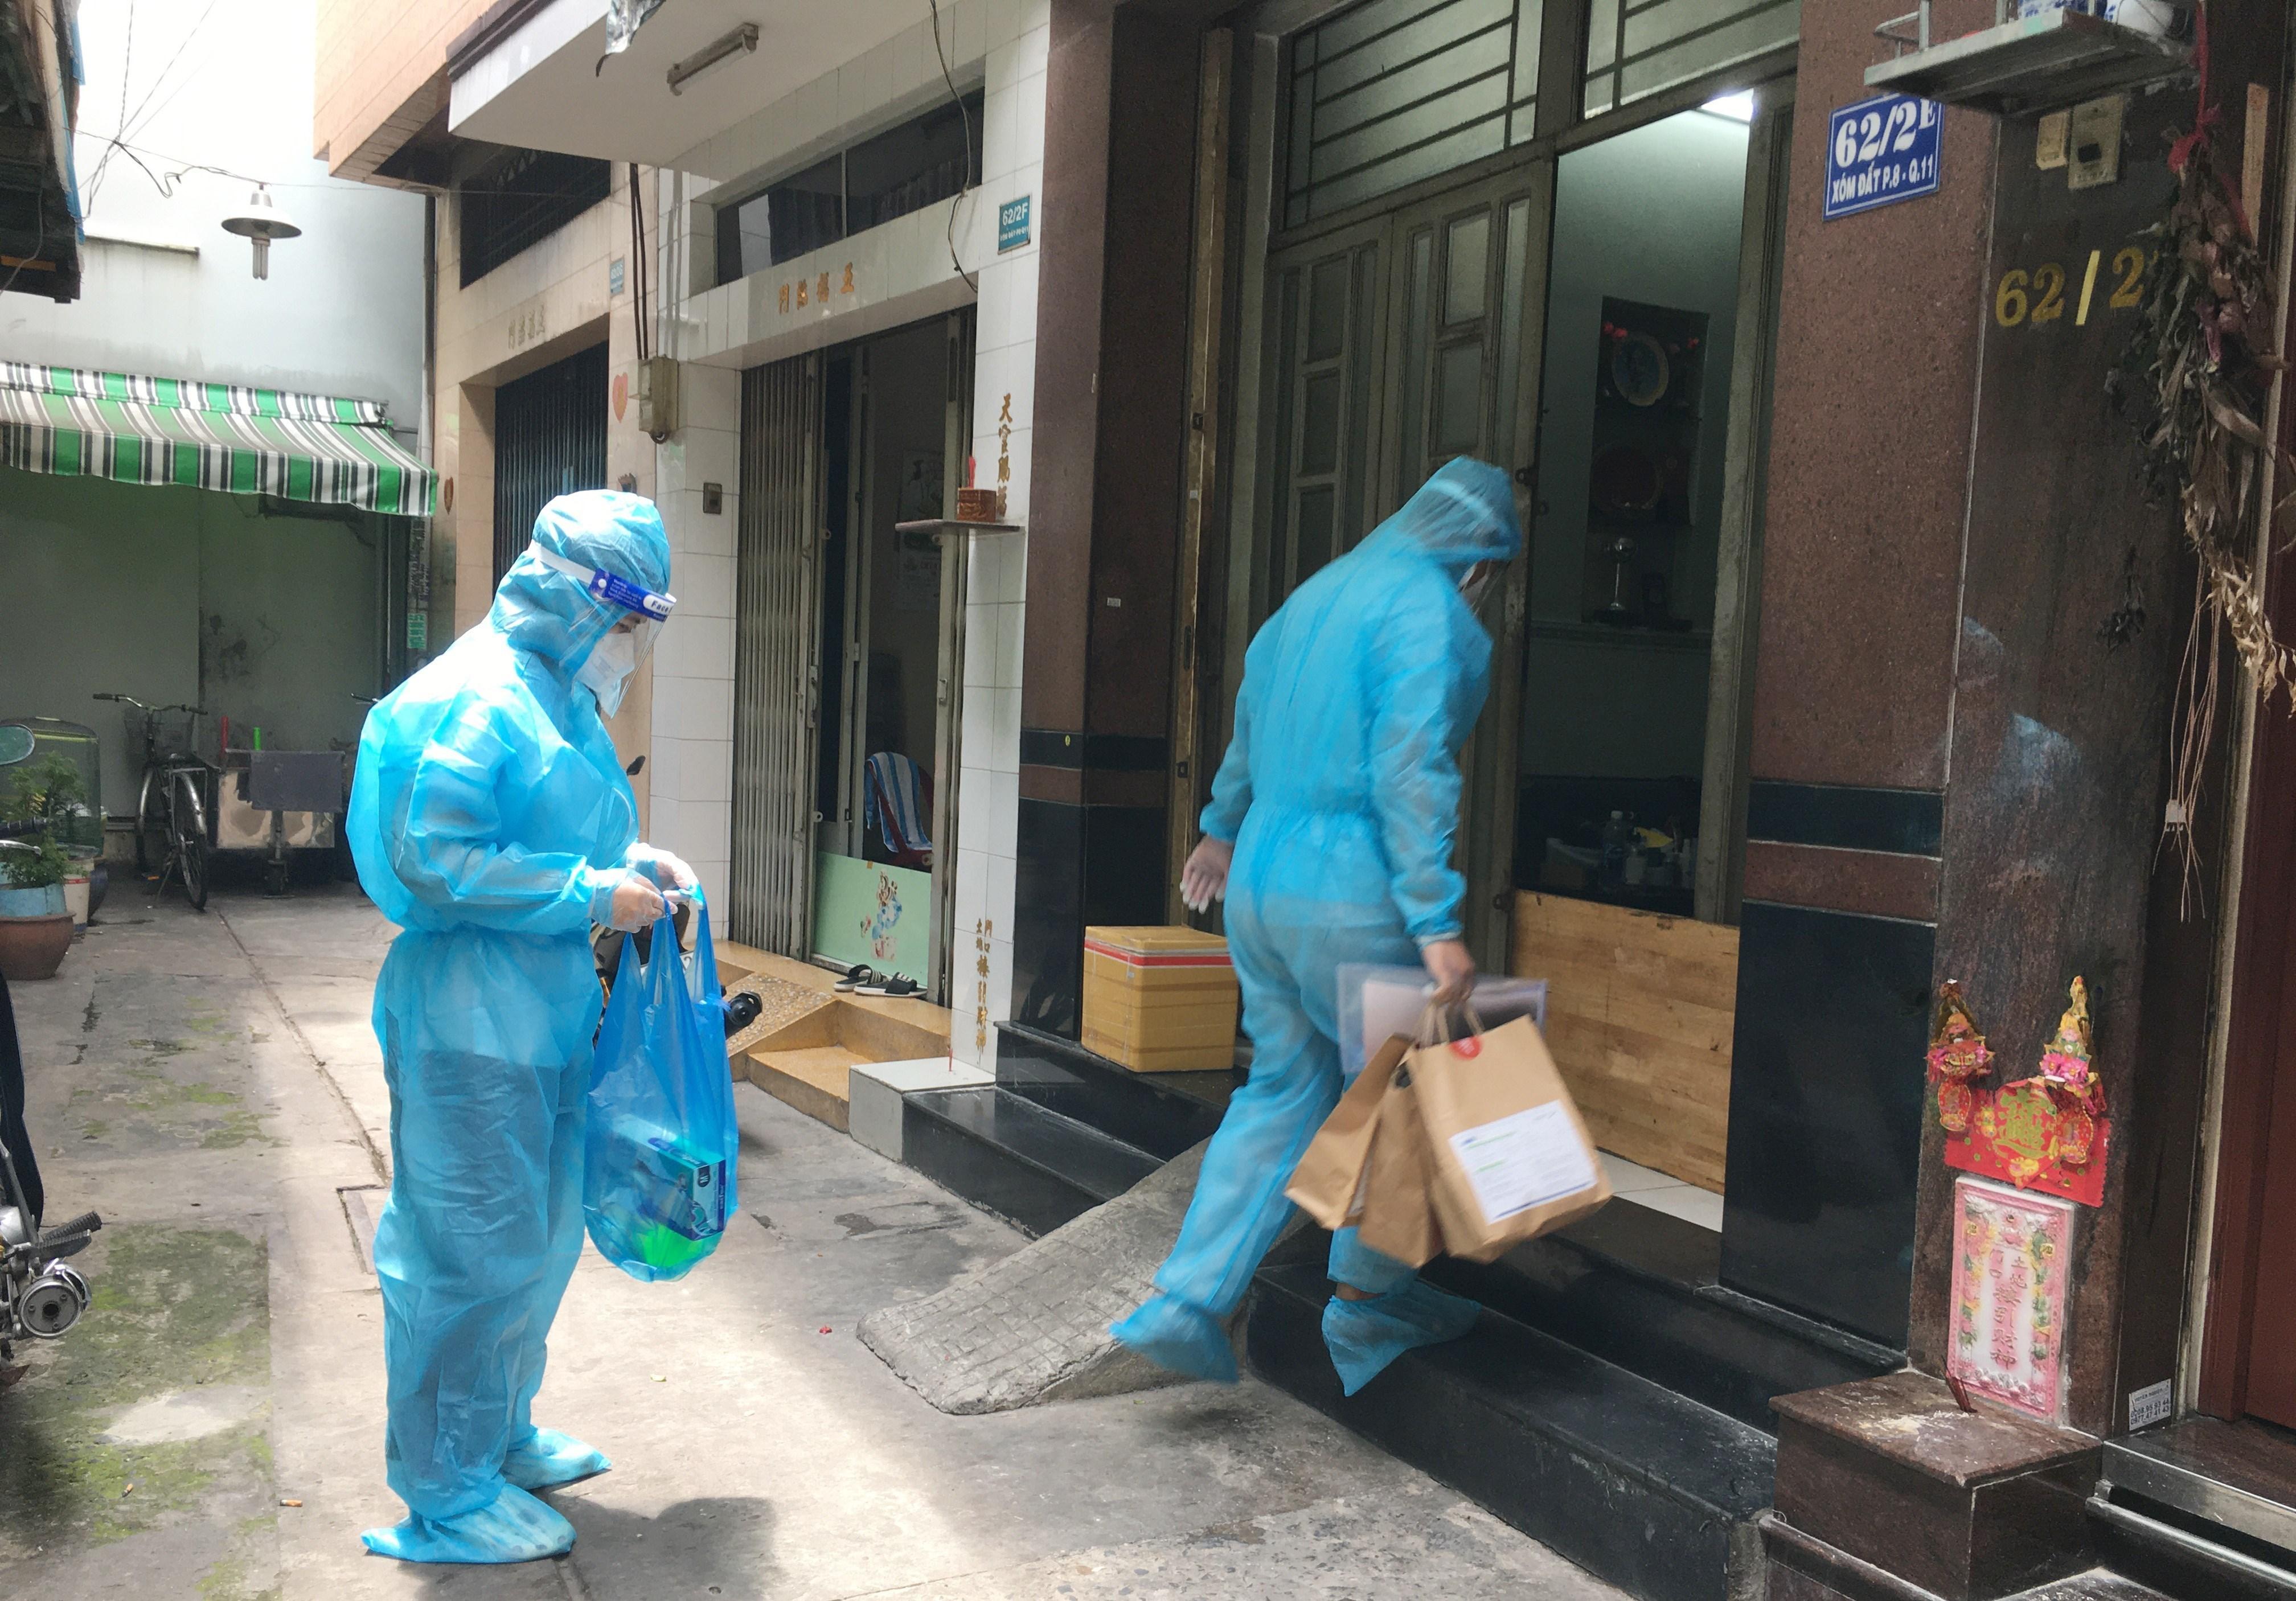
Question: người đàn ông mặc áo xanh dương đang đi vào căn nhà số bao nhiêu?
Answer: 62/2e